Edgar Humphreys

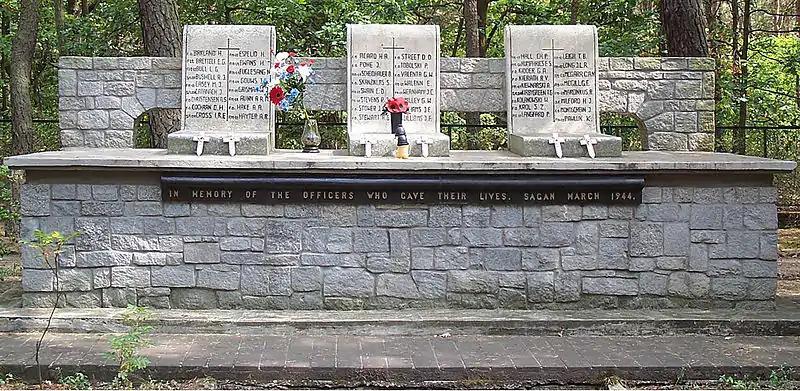
Memorial to "The Fifty" down the road toward Żagań (Humphreys is on the right)

Humphreys was one of the 50 escapees executed and murdered by the "Gestapo". Originally his remains were buried at Sagan, he is now buried in part of the Poznan Old Garrison Cemetery. (Post-war investigations led to a number of those guilty of the murders tracked down, arrested and tried for their crimes.) Humphreys' name was amongst those in the list of the murdered prisoners which was published in the press in the UK and Commonwealth countries when news broke on or about 20 May 1944.